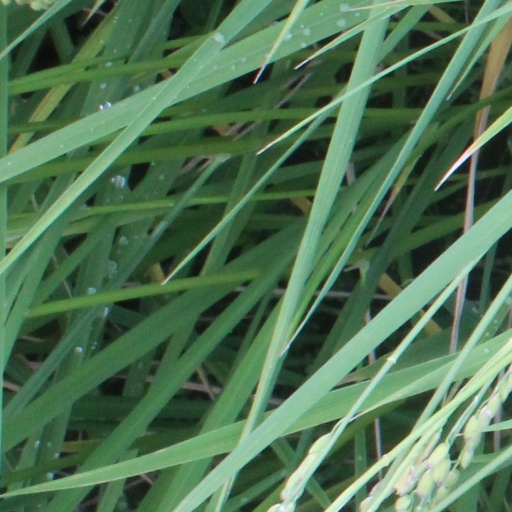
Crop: rice